Tannum Sands, Queensland

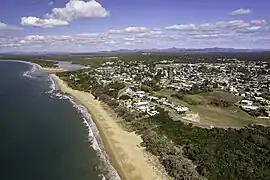
Tannum Sands from the air – May 2023

Tannum Sands is a coastal town and locality in the Gladstone Region, Queensland, Australia. In the , the locality of Tannum Sands had a population of 5,227 people.